Elektra Luxx

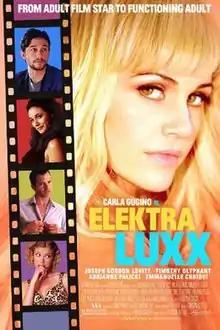
Theatrical poster

Elektra Luxx is a 2010 comedy film produced, written and directed by Sebastian Gutierrez and starring Carla Gugino. The film is a sequel to the ensemble comedy "Women in Trouble". The film premiered at the South by Southwest Film Festival in 2010, where it was acquired by Sony Pictures, and it was released to the rest of the country on March 11, 2011.